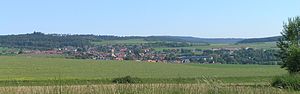
Eschbach (Usingen)
Eschbach er et distrikt i Usingen i Hochtaunuskreis i Hessen.